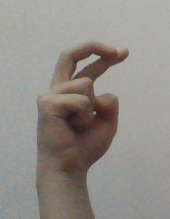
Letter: zay